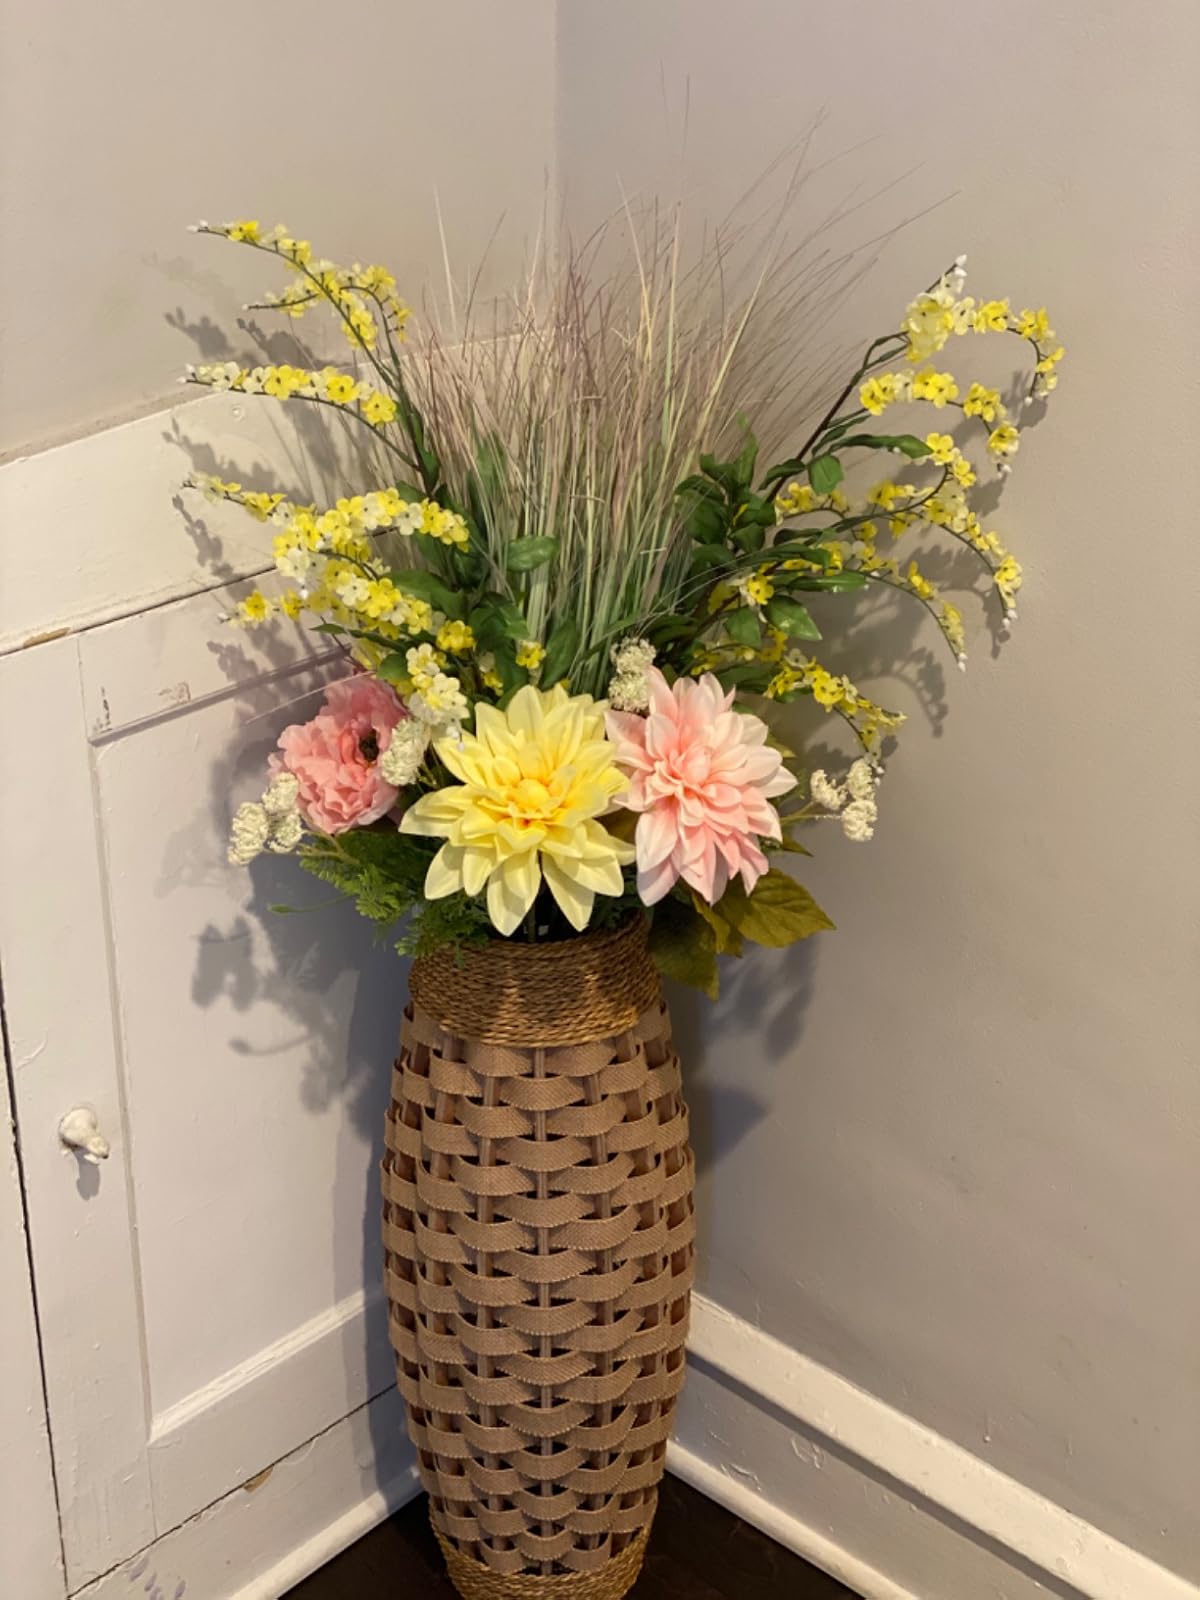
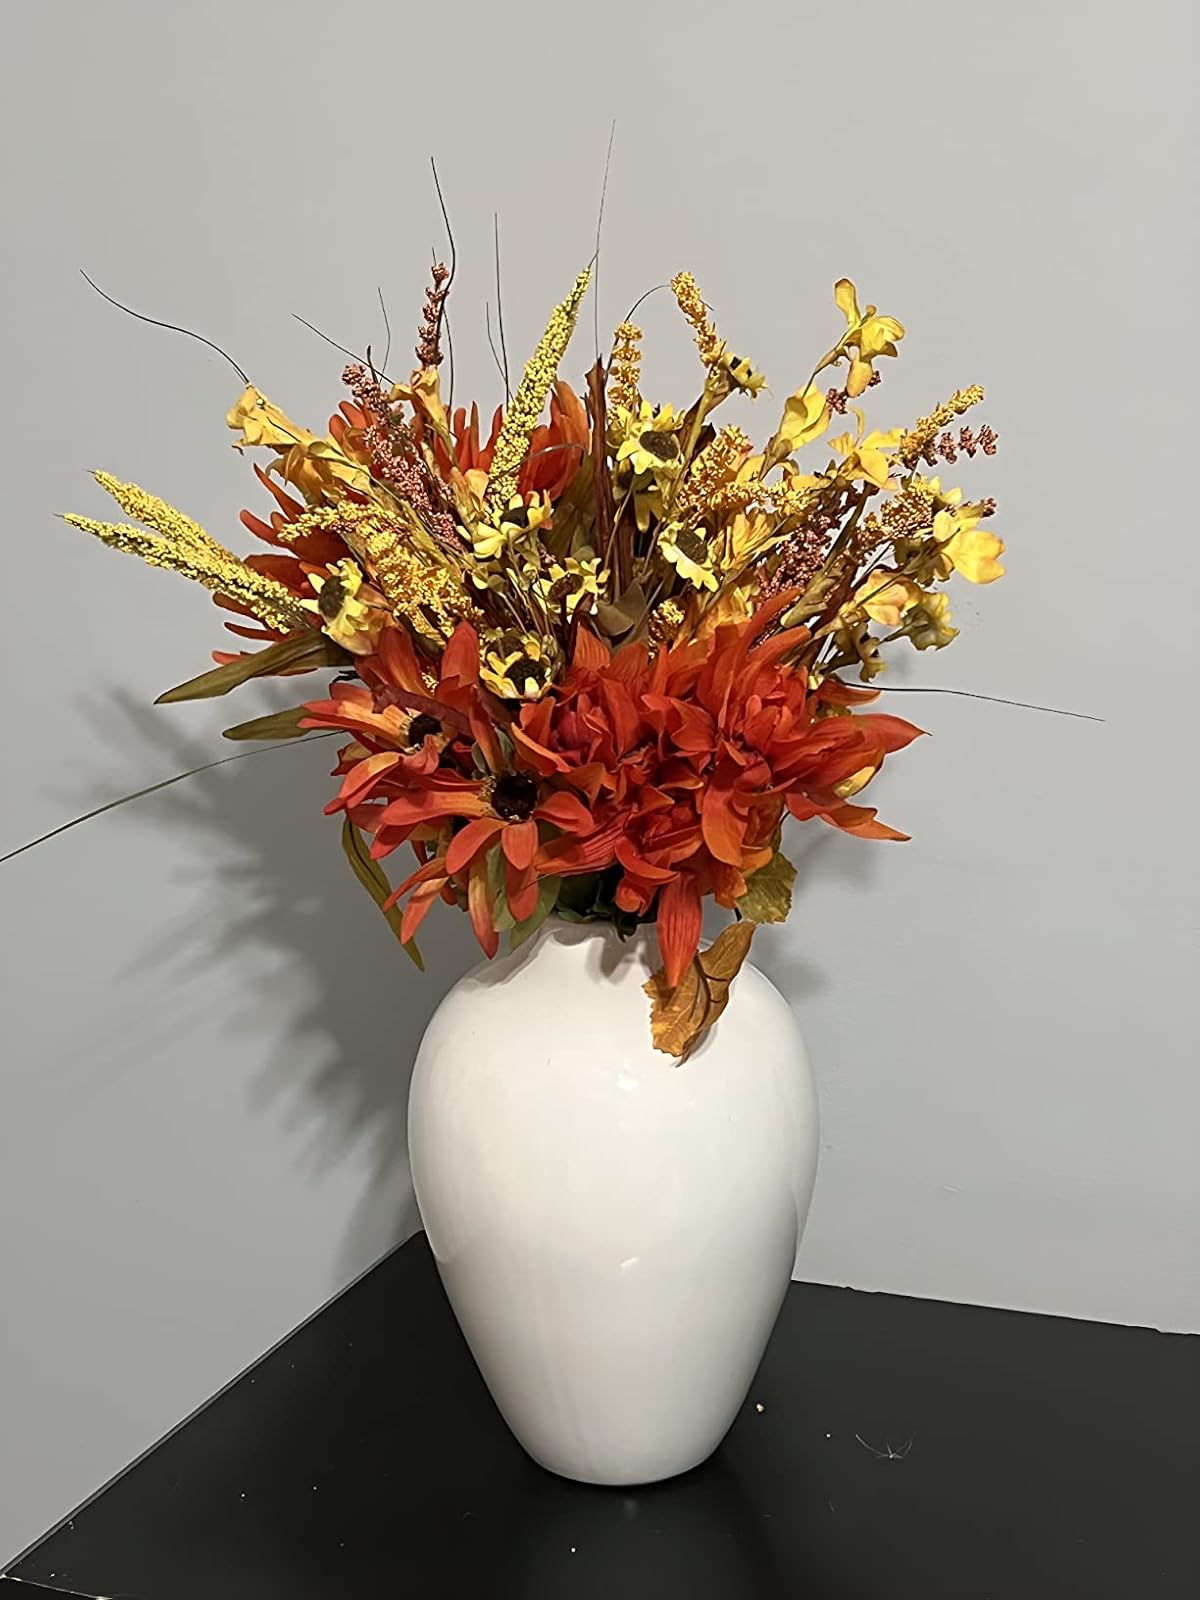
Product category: vase
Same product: no